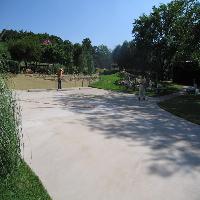
Weather: sun or clear